STS-95

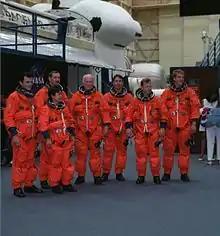
The seven crew members pose for photographers prior to participating in a training session

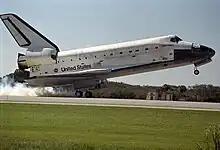
STS-95 lands at the Shuttle Landing Facility, 7 November 1998

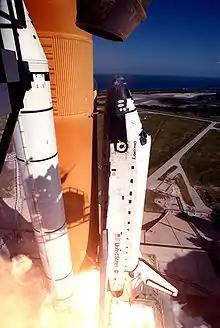
Launch of STS-95

The primary objectives included conducting a variety of science experiments in the pressurized Spacehab module, the deployment and retrieval of the Spartan free-flyer payload, and operations with the HST Orbital Systems Test (HOST) and the International Extreme Ultraviolet Hitchhiker (IEH) payloads carried in the payload bay.